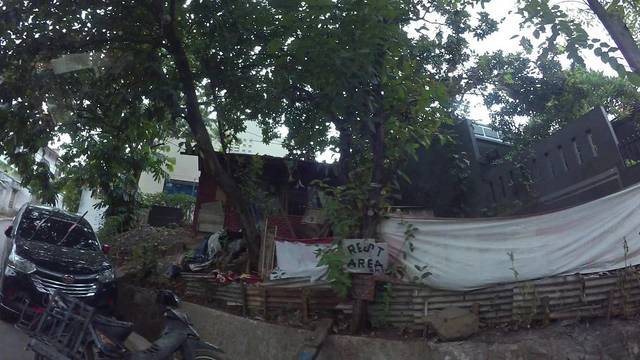
Region: Indonesia
Coordinates: -6.292, 106.82